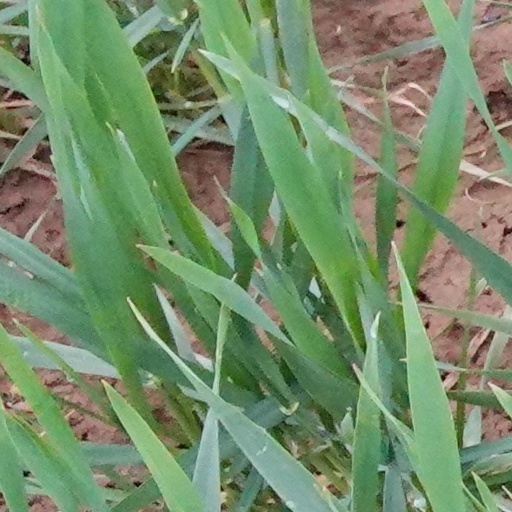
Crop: wheat